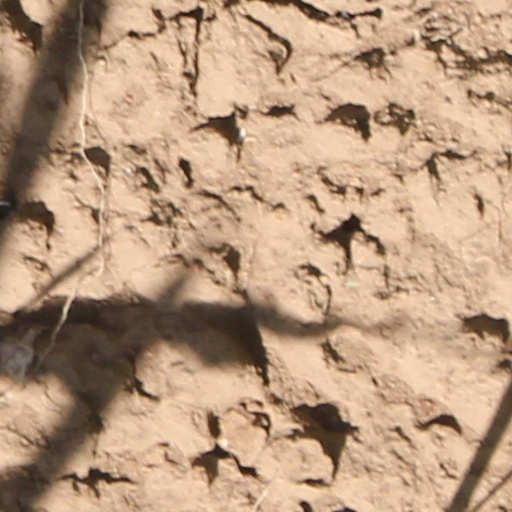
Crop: wheat